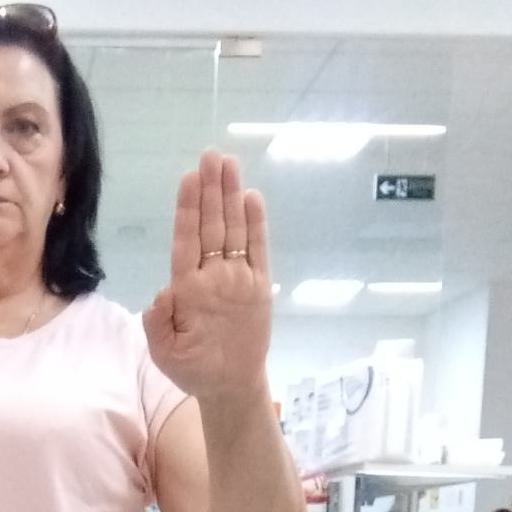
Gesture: stop